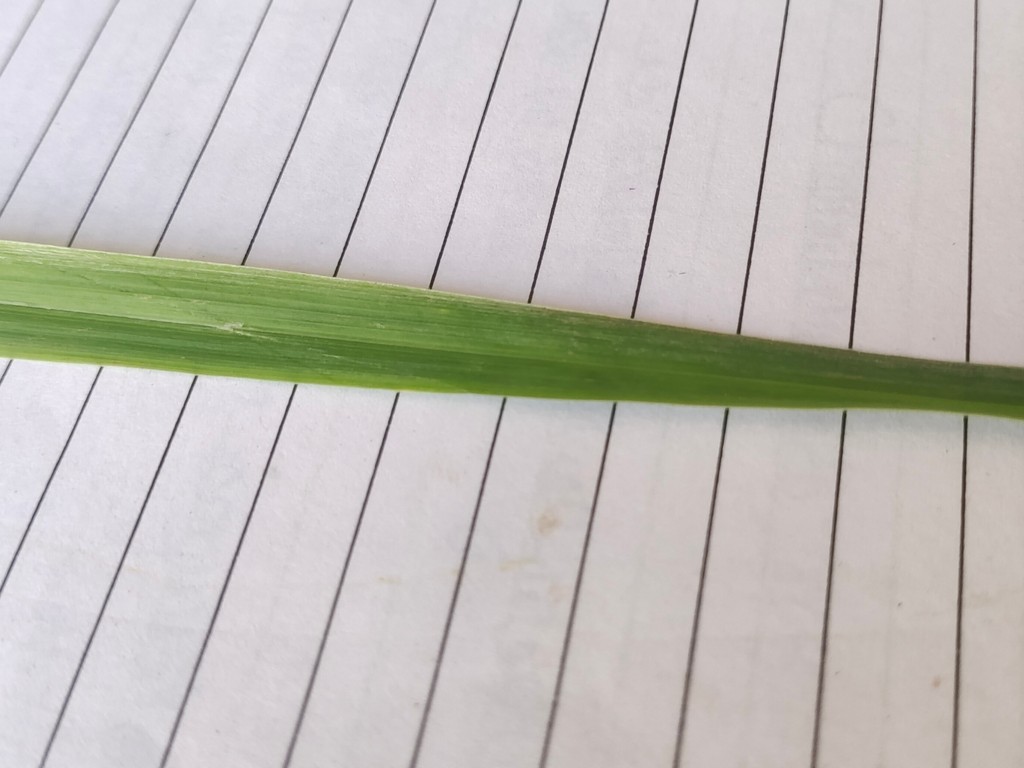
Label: Healthy